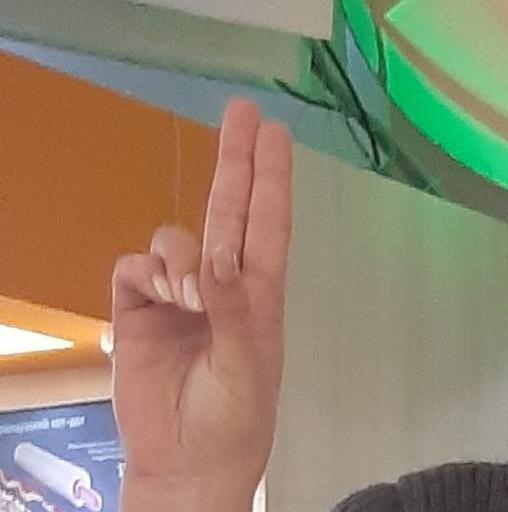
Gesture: two_up